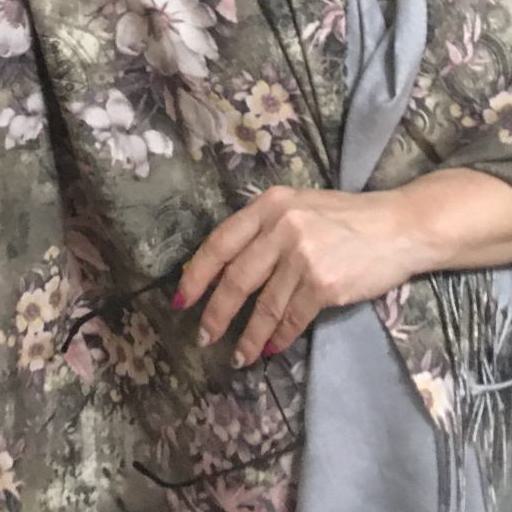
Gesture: no_gesture